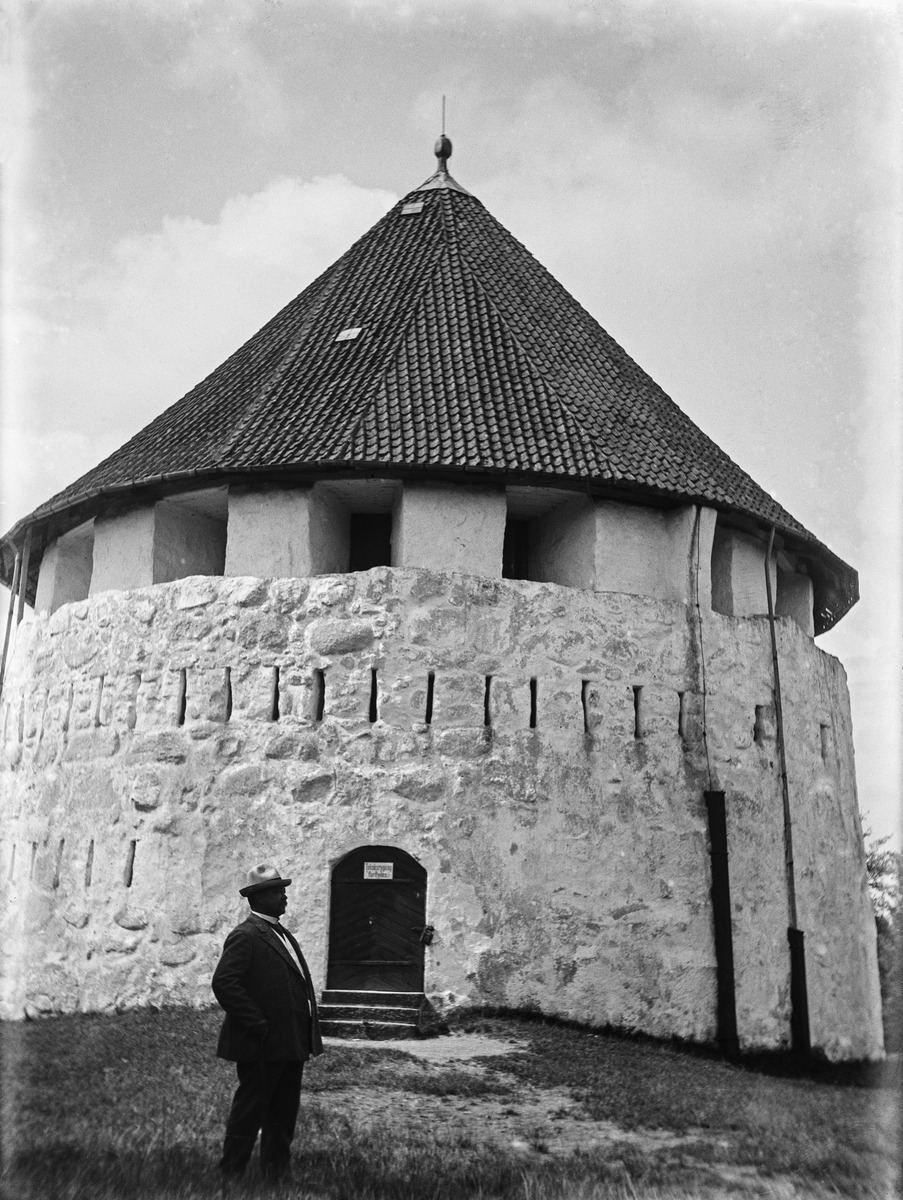
s/s Primulan kapteeni Bernhard Nyberg (1858-1915) pyöreän rakennuksen sisäänkäynnin edessä
sisällön kuvaus: s/s Primulan kapteeni Bernhard Nyberg (1858-1915) pyöreän rakennuksen sisäänkäynnin edessä. mustavalkoinen
Kuvaaja: Nyberg, Ragnar, valokuvaaja
Ajankohta: kuvausaika 1910-luku
Aiheet: Nyberg, Bernhard, tornit, miehet, miesten puvut, katot, paanukatot